Patsy Cline

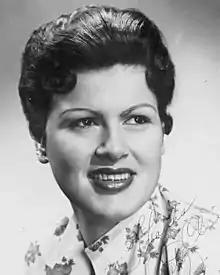
Cline promotional photograph shortly before her 1961 life-threatening car accident

Between 1955 and 1956, Cline's four singles for Four Star failed to become hits, but she continued performing regionally, including on the "Town and Country Jamboree". In 1956, she appeared on ABC's country music program, "Ozark Jubilee". It was at one of her local performances that she met her second husband, Charlie Dick. In 1956, Cline received a call to perform on "Arthur Godfrey's Talent Scouts", a national television show for which she had auditioned several months prior. She accepted the offer, using her mother Hilda Hensley as her talent scout for the show. According to the show's rules, talent scouts could not be family members. For those reasons, Cline's mother lied to appear on the show. When Arthur Godfrey asked if Hensley had known Cline her entire life, she replied, "Yes, just about!"